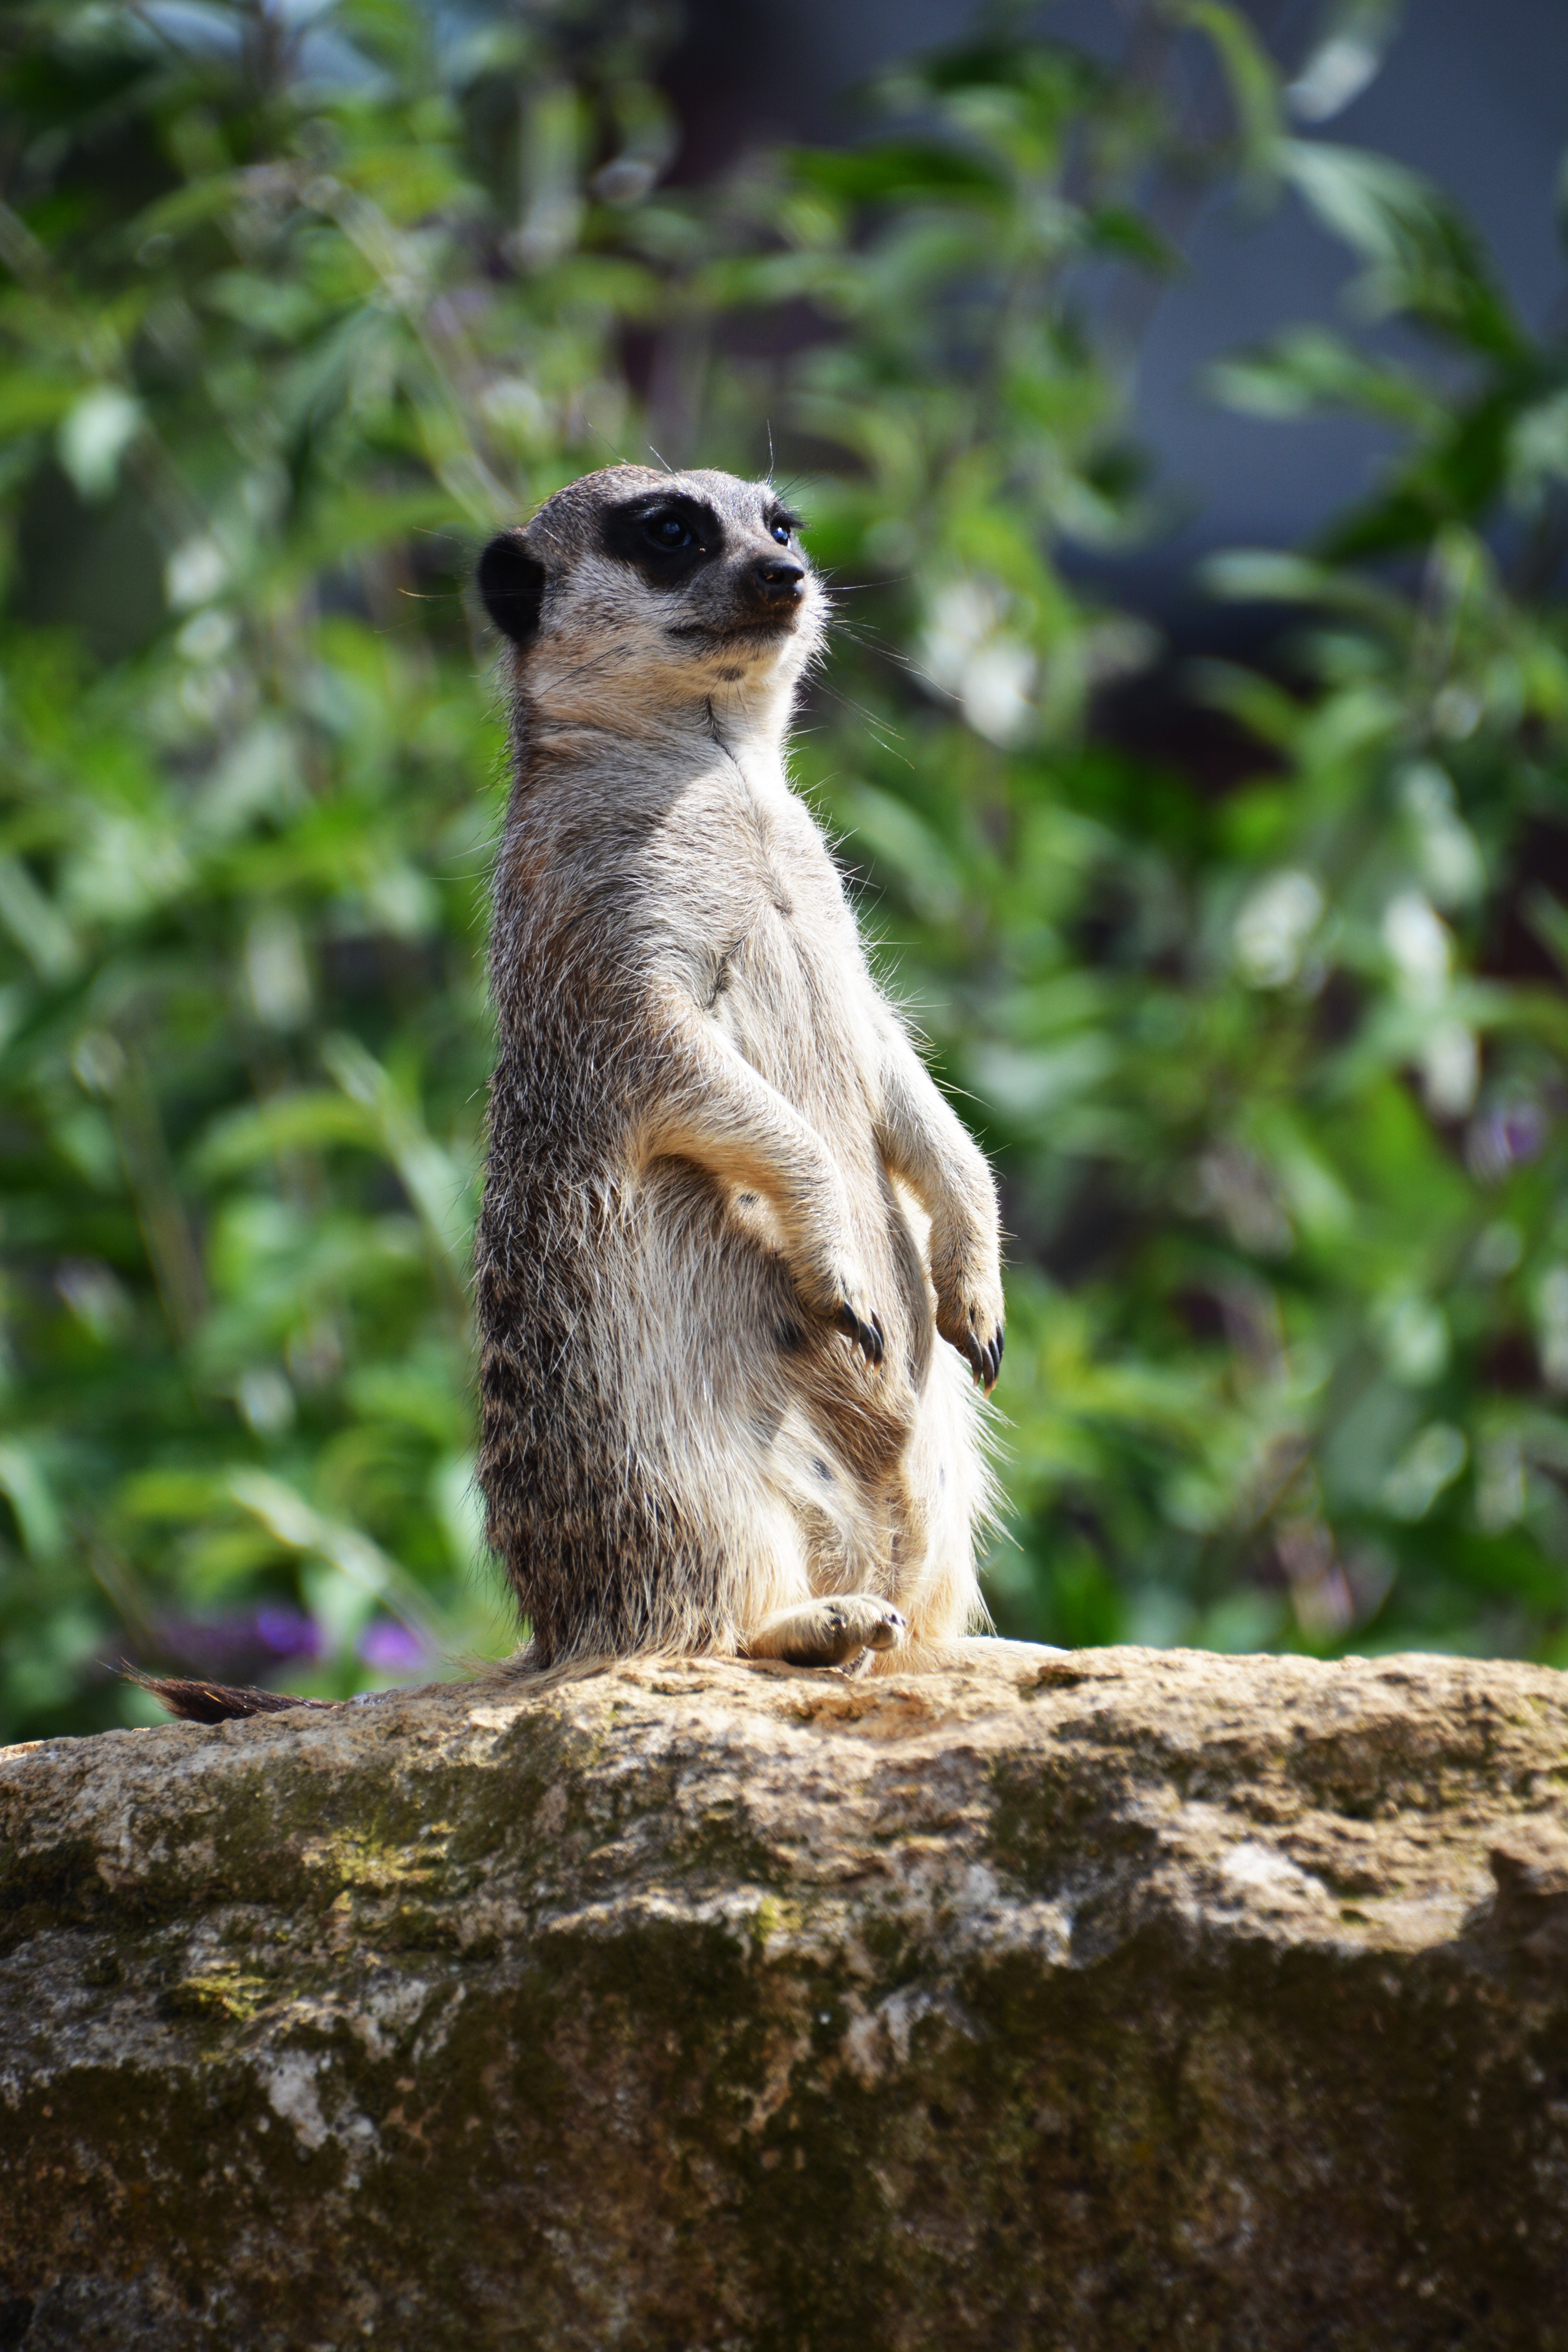
nature, animal, wildlife, zoo, mammal, fauna, vertebrate, guard, meerkat, alert, marmot